Postage stamps and postal history of the United States

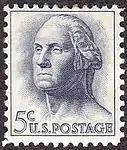
5¢ George Washington Regular Issue, 1962

In 1933, Franklin D. Roosevelt became president. He was notable not only as an avid collector in his own right (with a collection estimated at around 1 million stamps) but also for taking an interest in the stamp issues of the department, working closely with Postmaster James Farley, the former Democratic Party Committee Chairman. Many designs of the 1930s were inspired or altered according to Roosevelt's advice. In 2009–10, the National Postal Museum exhibited six Roosevelt sketches that were developed into stamp issues: the 6-cent eagle airmail stamp and five miscellaneous commemoratives, which honored the Byrd Antarctic Expedition, the Mothers of America, Susan B. Anthony, Virginia Dare, and the Northwest Territories rise to statehood. A steady stream of commemoratives appeared during these years, including a striking 1934 issue of ten stamps presenting iconic vistas of ten National Parks—a set that has remained widely beloved. (In a memorable sequence from Philip Roth's novel "The Plot Against America", the young protagonist dreams that his National Parks stamps, the pride, and joy of his collection, have become disfigured with swastika overprints.) Choosing an orange color for the 2¢ Grand Canyon tableau instead of the standard 2¢ carmine red, the Post Office departed from U. P. U. color-coding for the first time.